Maritime Museum of Barcelona

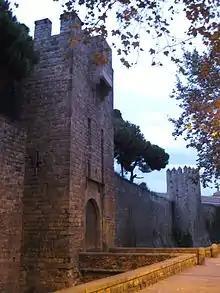
The Portal de Santa Madrona

It is located inside "Barcelona Royal Shipyard" a shipyard and former military building of Gothic architecture placed at the Port Vell area of the Port of Barcelona. Construction started during the 13th century under the rule of Peter III of Aragon.